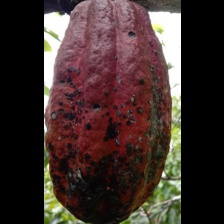
Label: phytophthora